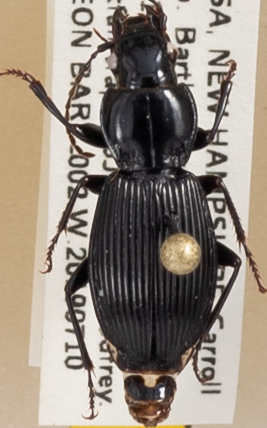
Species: Pterostichus coracinus
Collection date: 2019-07-10
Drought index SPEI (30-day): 0.334
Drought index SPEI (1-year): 1.28
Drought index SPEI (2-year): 0.664